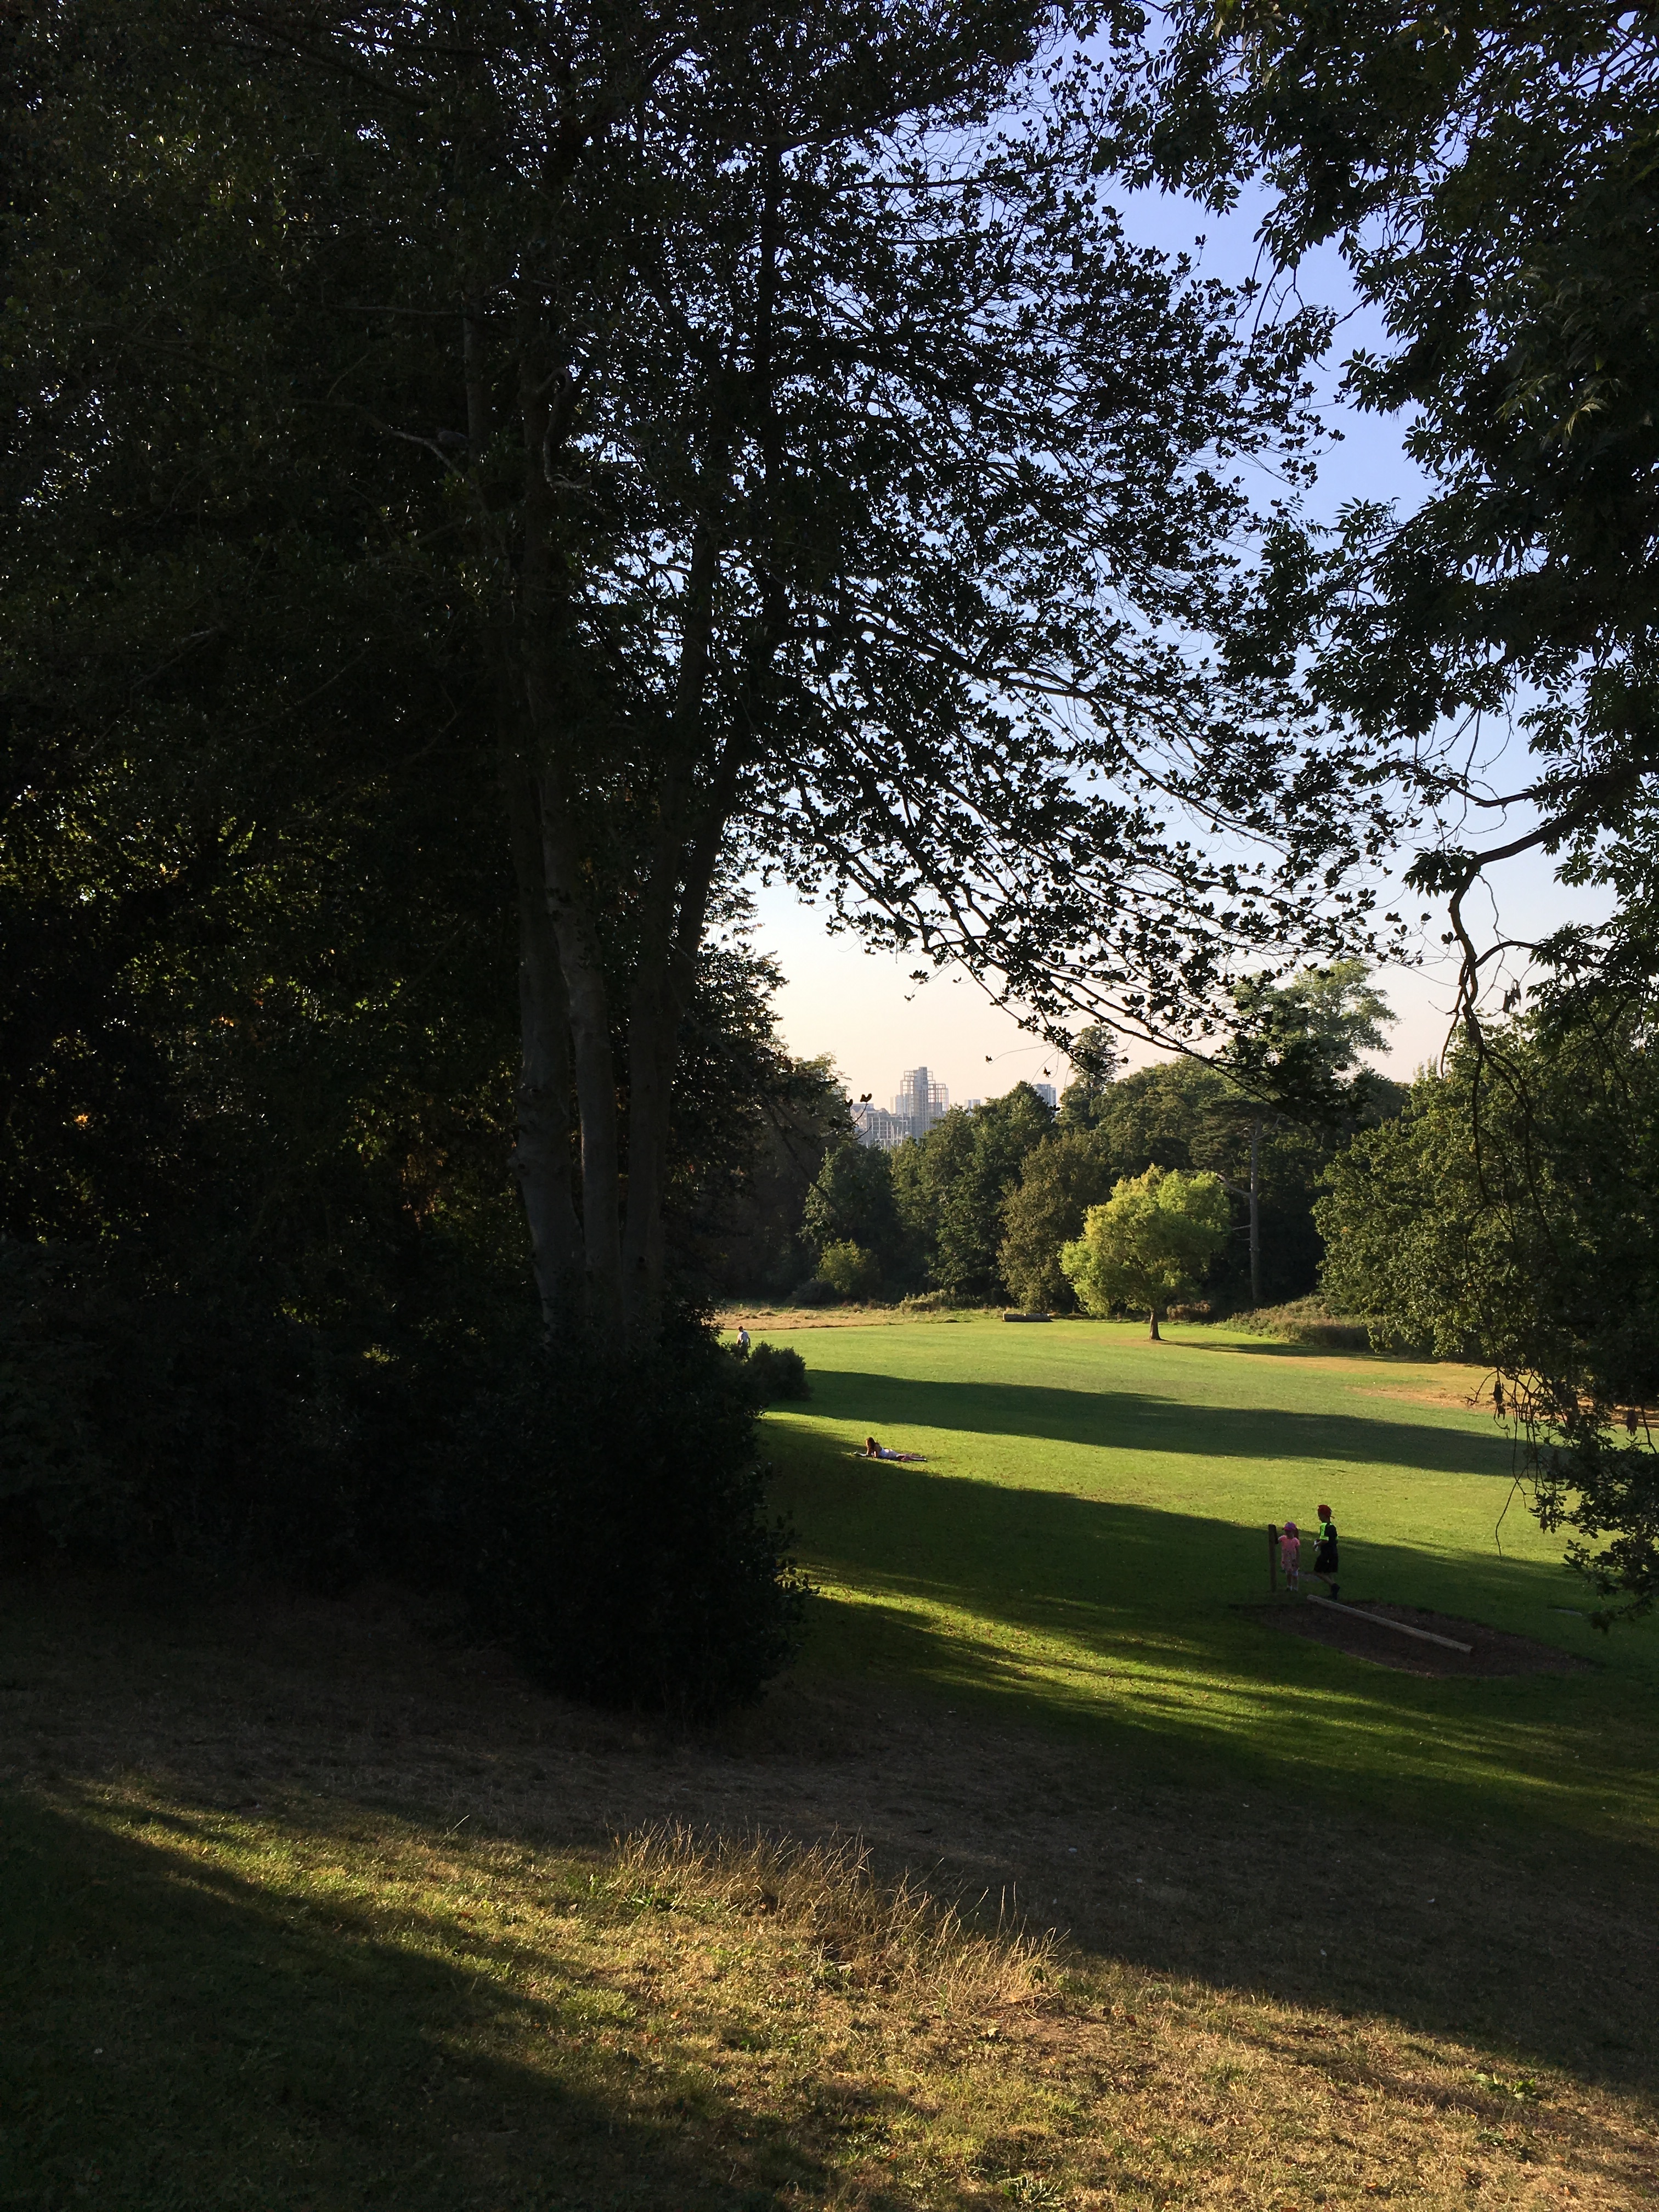
landscape, tree, nature, forest, grass, light, structure, plant, lawn, meadow, sunlight, morning, leaf, flower, green, autumn, park, garden, woodland, rural area, woody plant